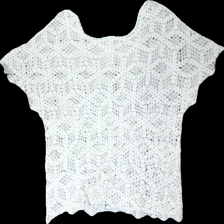
View: back
Type: Top
Category: Ladies
Brand: Missing
Colors: White
Material: 100% acry
Pattern: Other
Cut: Regular
Season: Summer
Price range: 50-100
Recommended usage: Reuse
Description: White, crocheted, short-sleeved top. Unknown brand, unknown size. Good condition.